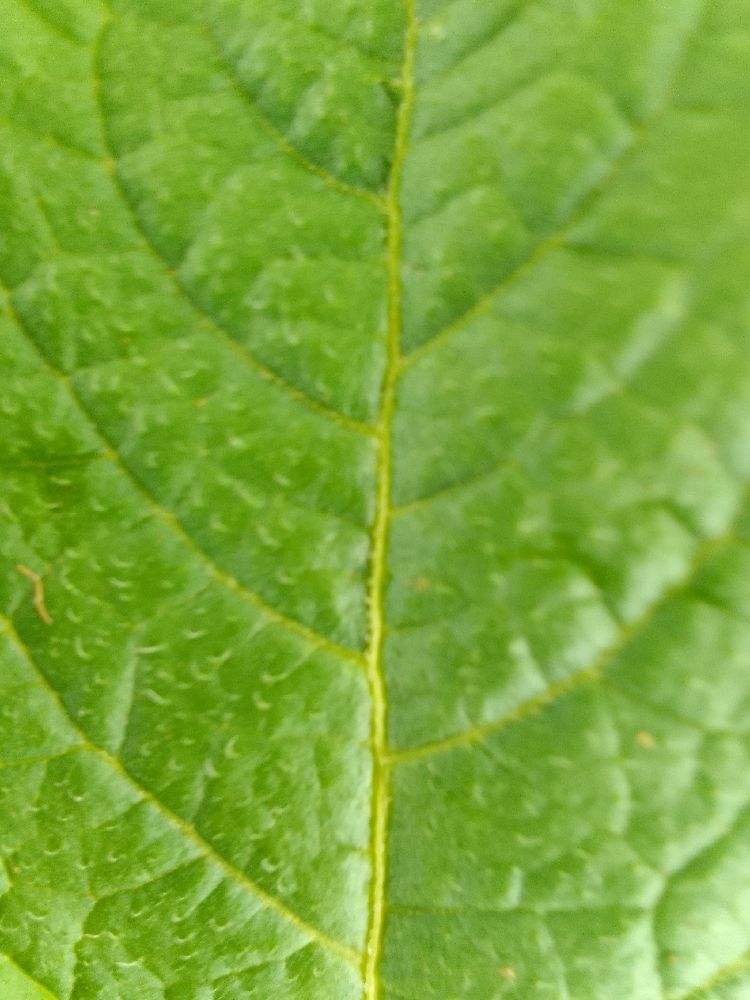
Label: Healthy